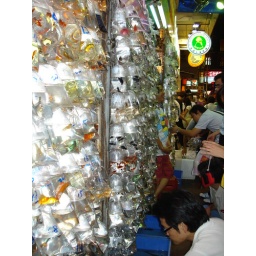
A Fish store in Mong Kok. The fish were displayed in bags outside.